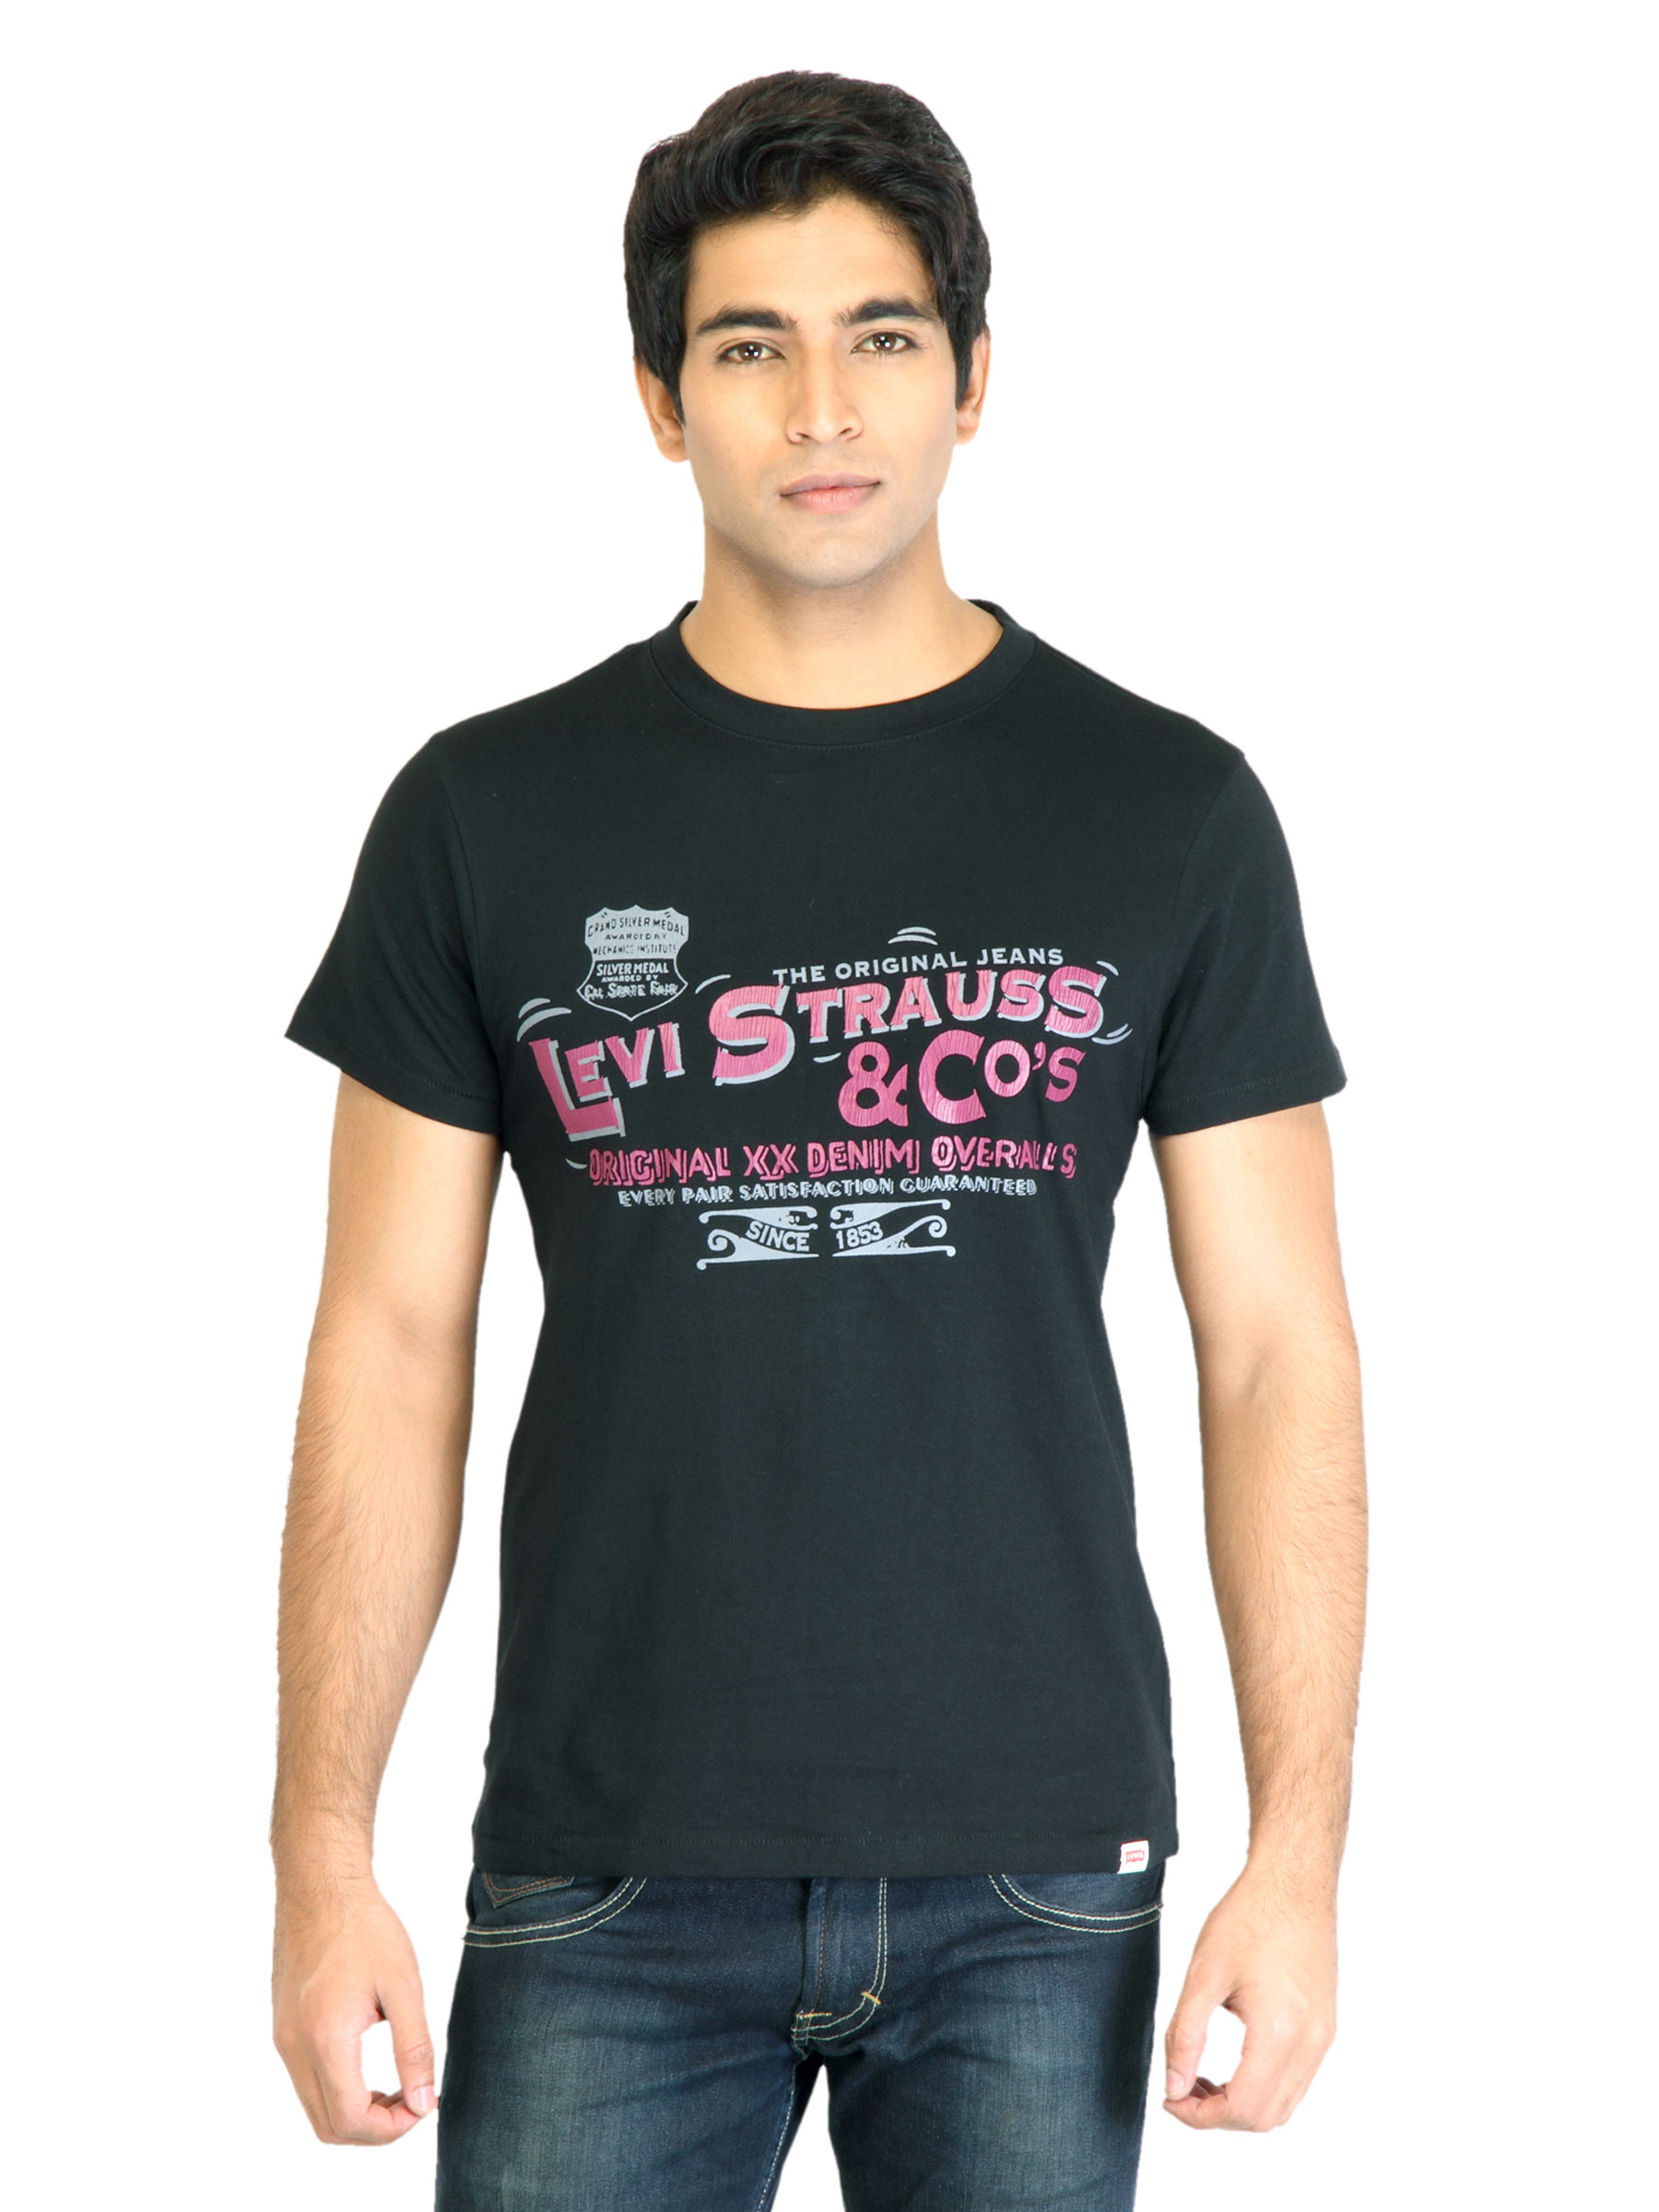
Levi's Men Printed Black Tshirts
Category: Apparel / Topwear / Tshirts
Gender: Men
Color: Black
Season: Fall 2011
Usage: Casual